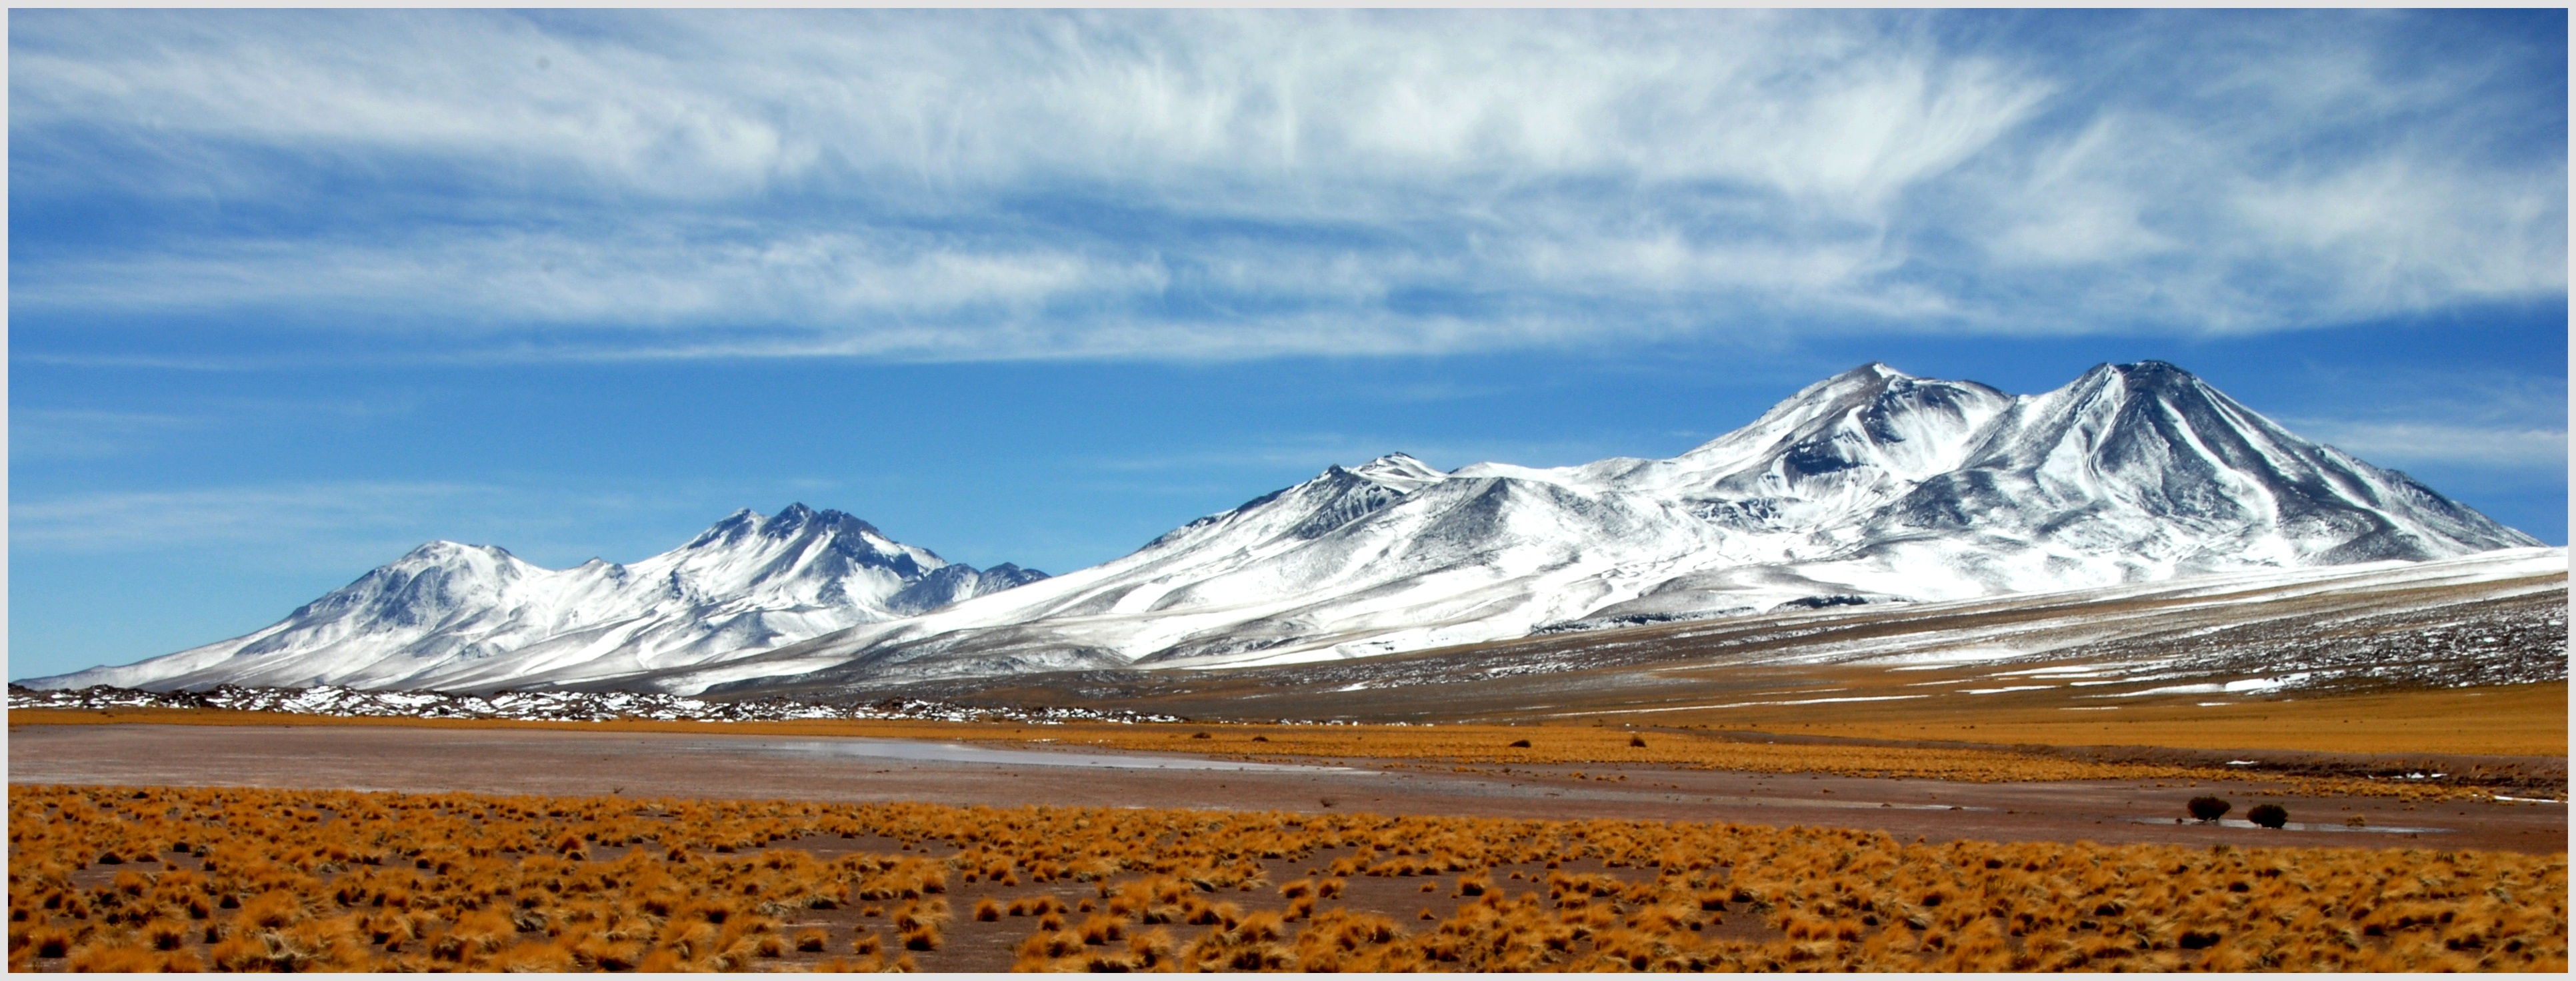
landscape, horizon, mountain, prairie, mountain range, panorama, plain, chile, grassland, plateau, andes, ecosystem, tundra, steppe, landform, snow mountains, natural environment, geographical feature, mountainous landforms